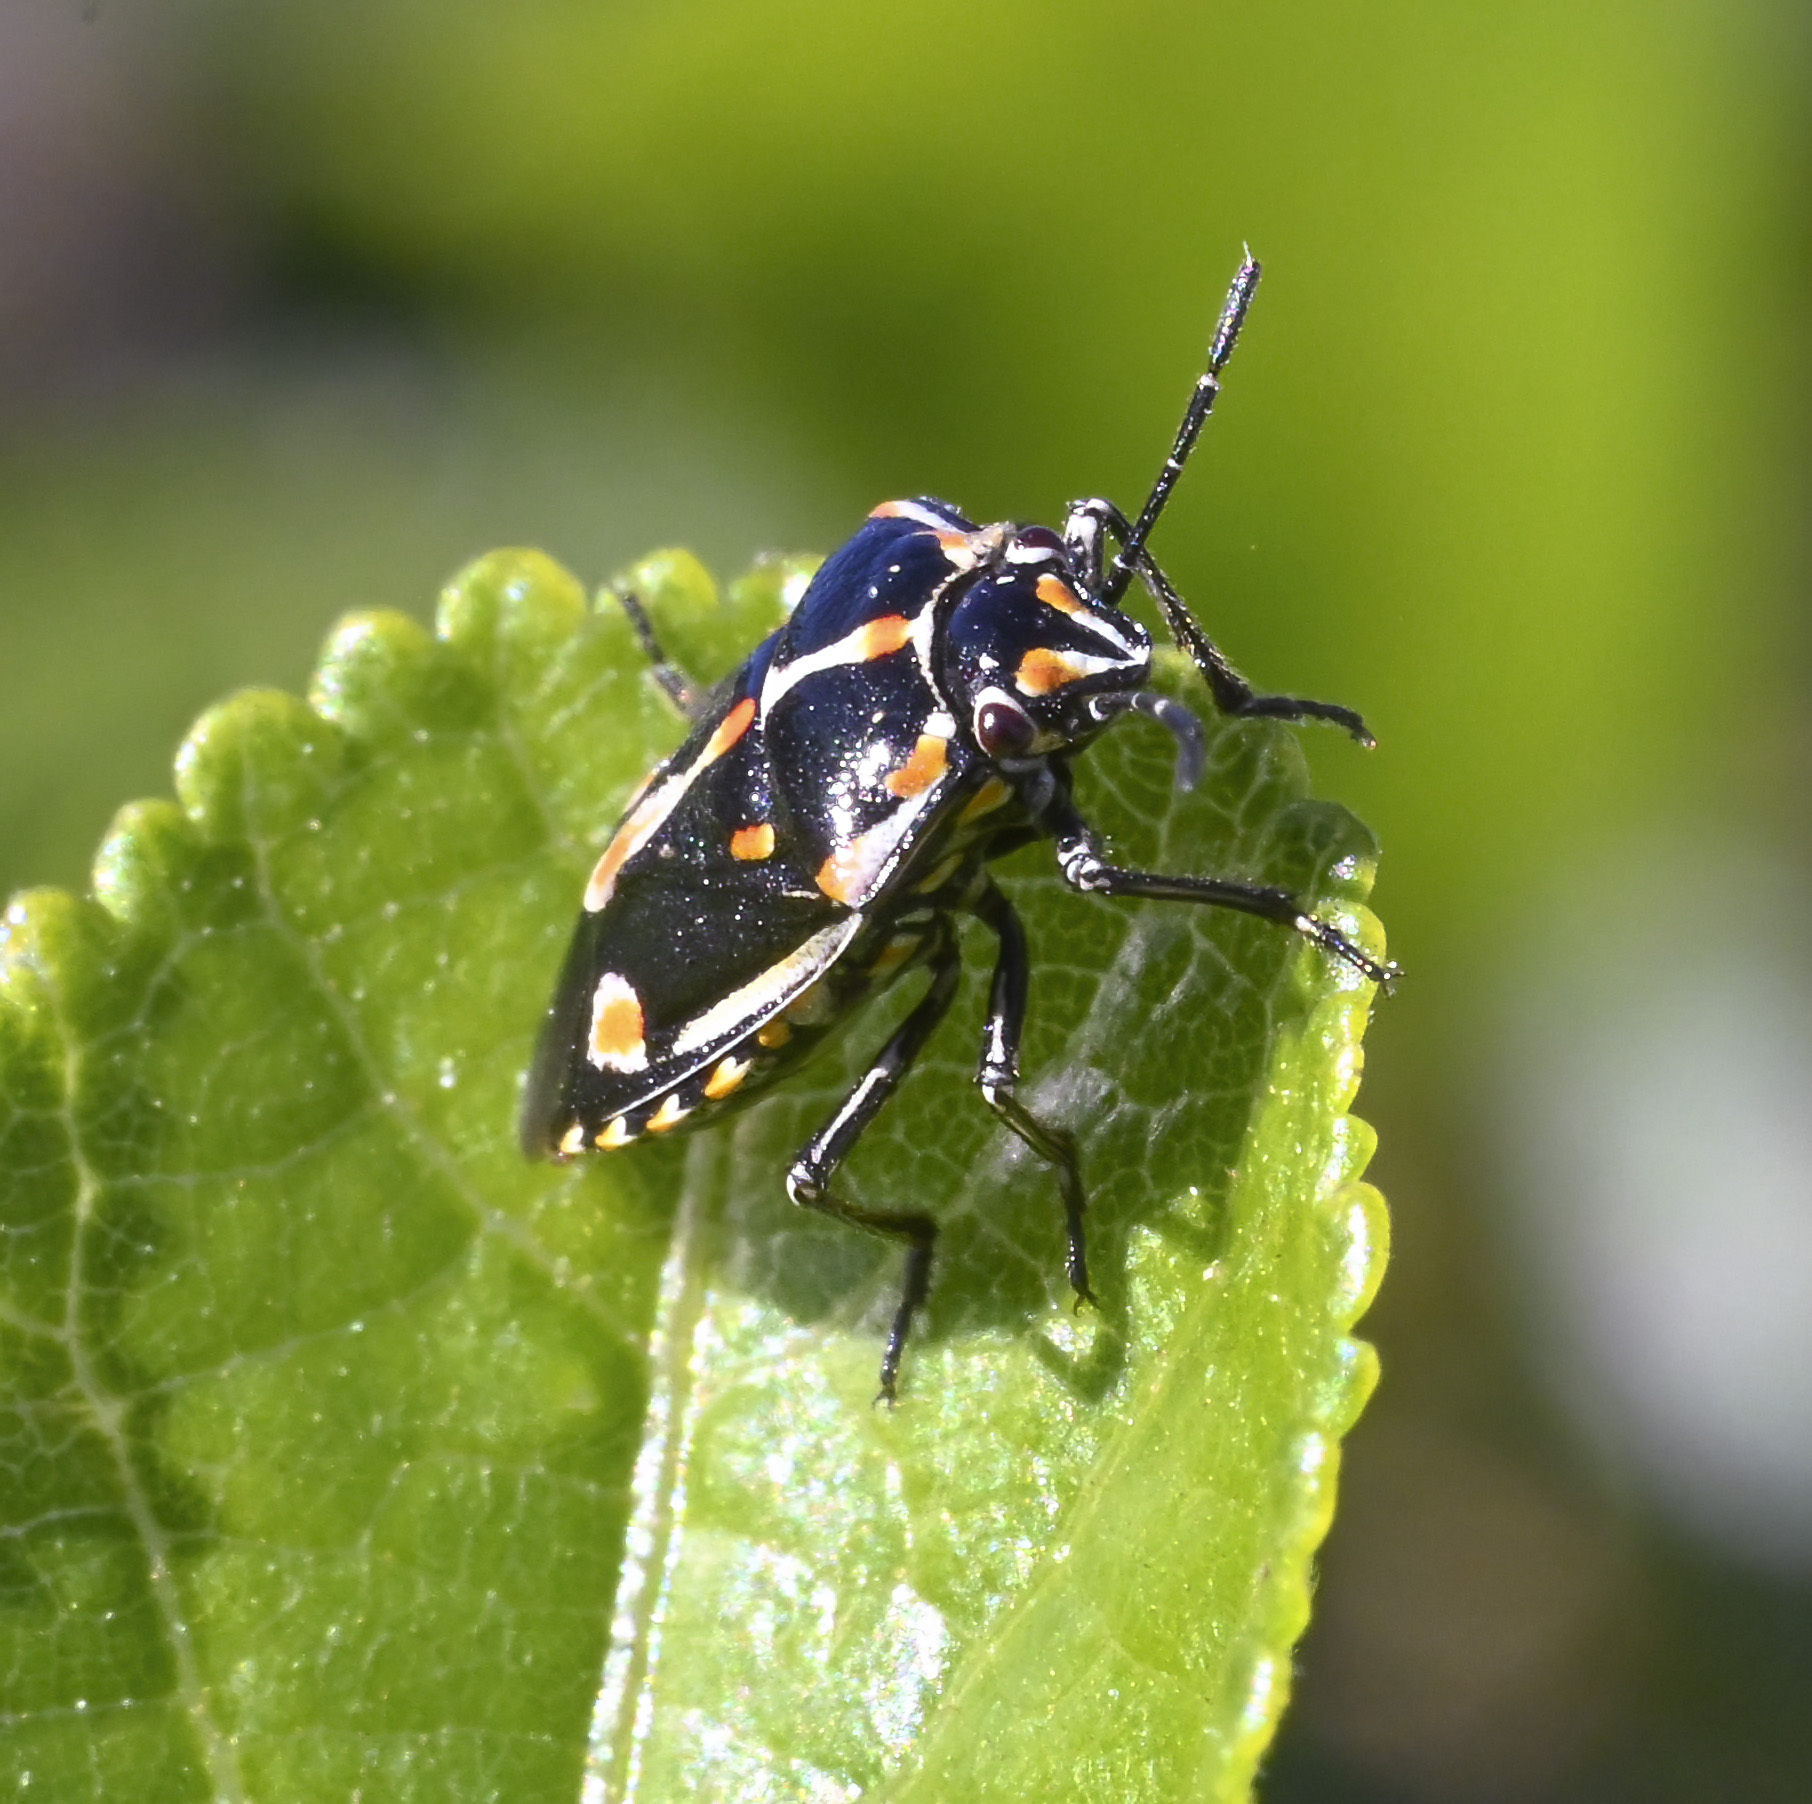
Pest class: stink_bug